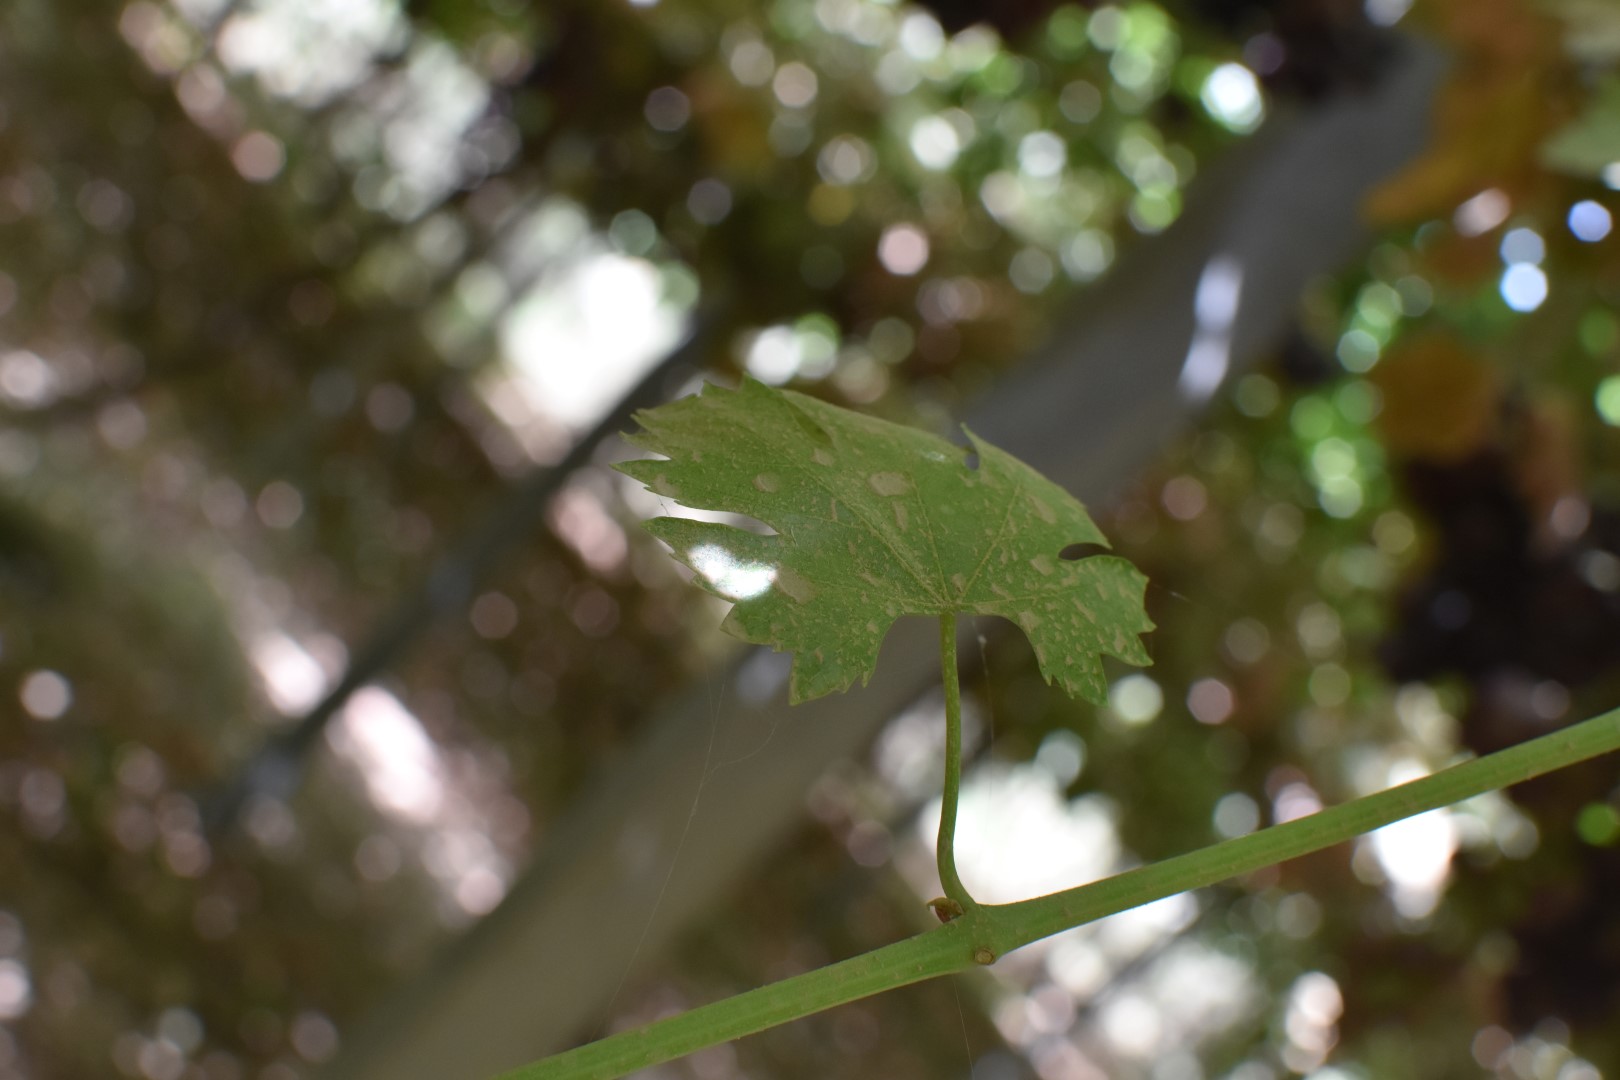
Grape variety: Riasi